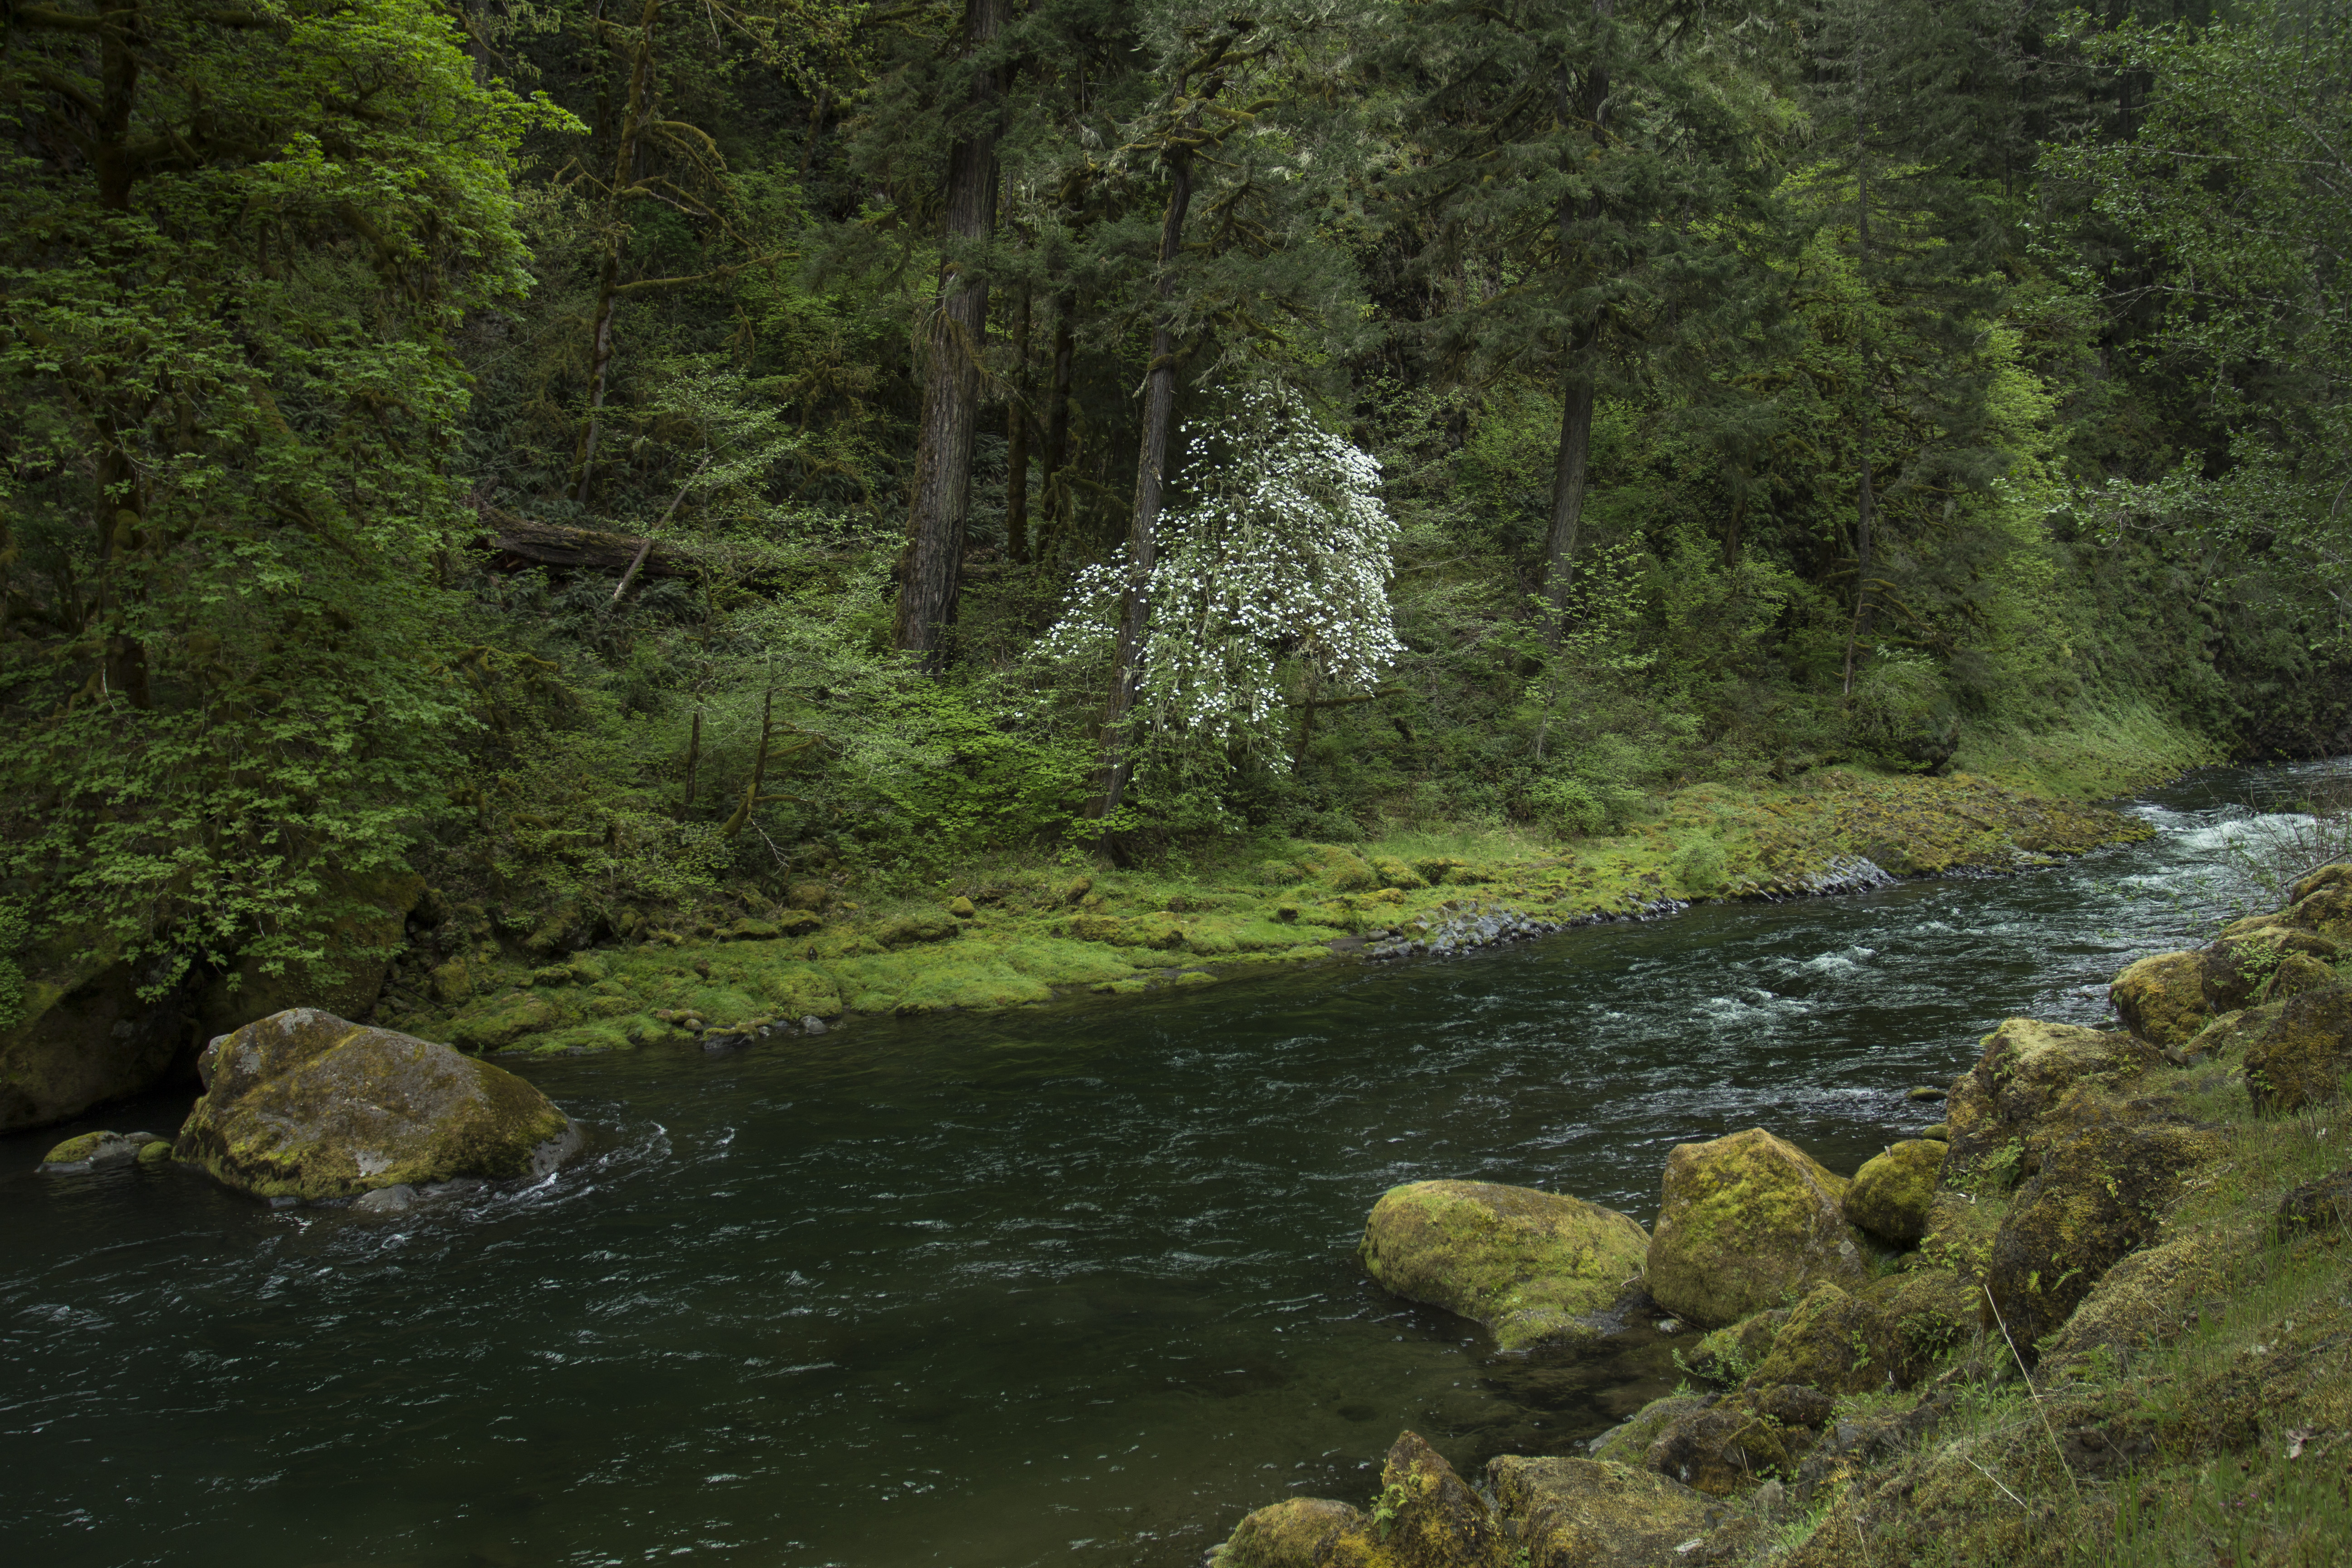
body of water, nature, natural landscape, riparian zone, water resources, watercourse, stream, vegetation, river, nature reserve, natural environment, water, forest, creek, bank, riparian forest, biome, wilderness, old growth forest, arroyo, mountain river, stream bed, tropical and subtropical coniferous forests, tree, rainforest, fluvial landforms of streams, jungle, valdivian temperate rain forest, tributary, waterway, woodland, temperate broadleaf and mixed forest, plant, landscape, rock, plant community, ravine, rapid, state park